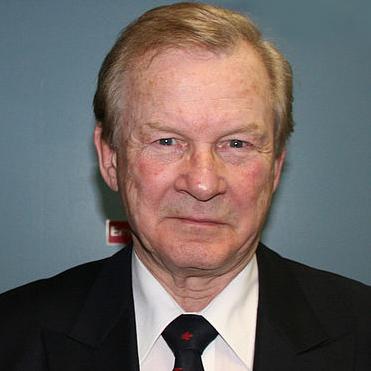
Age: 69